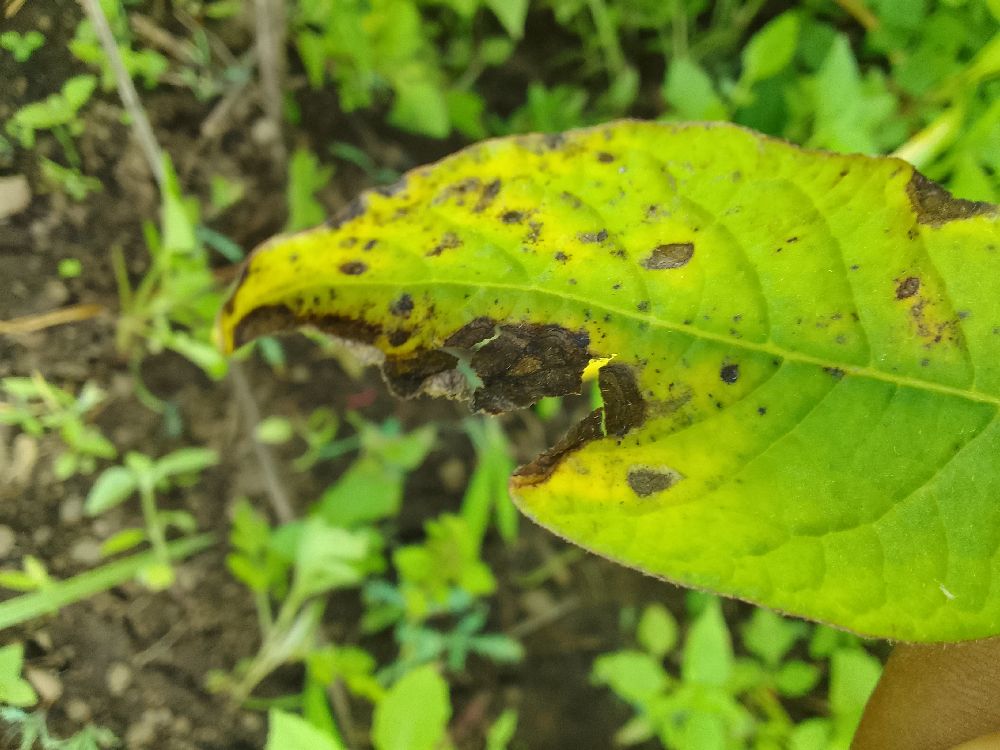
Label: Early blight